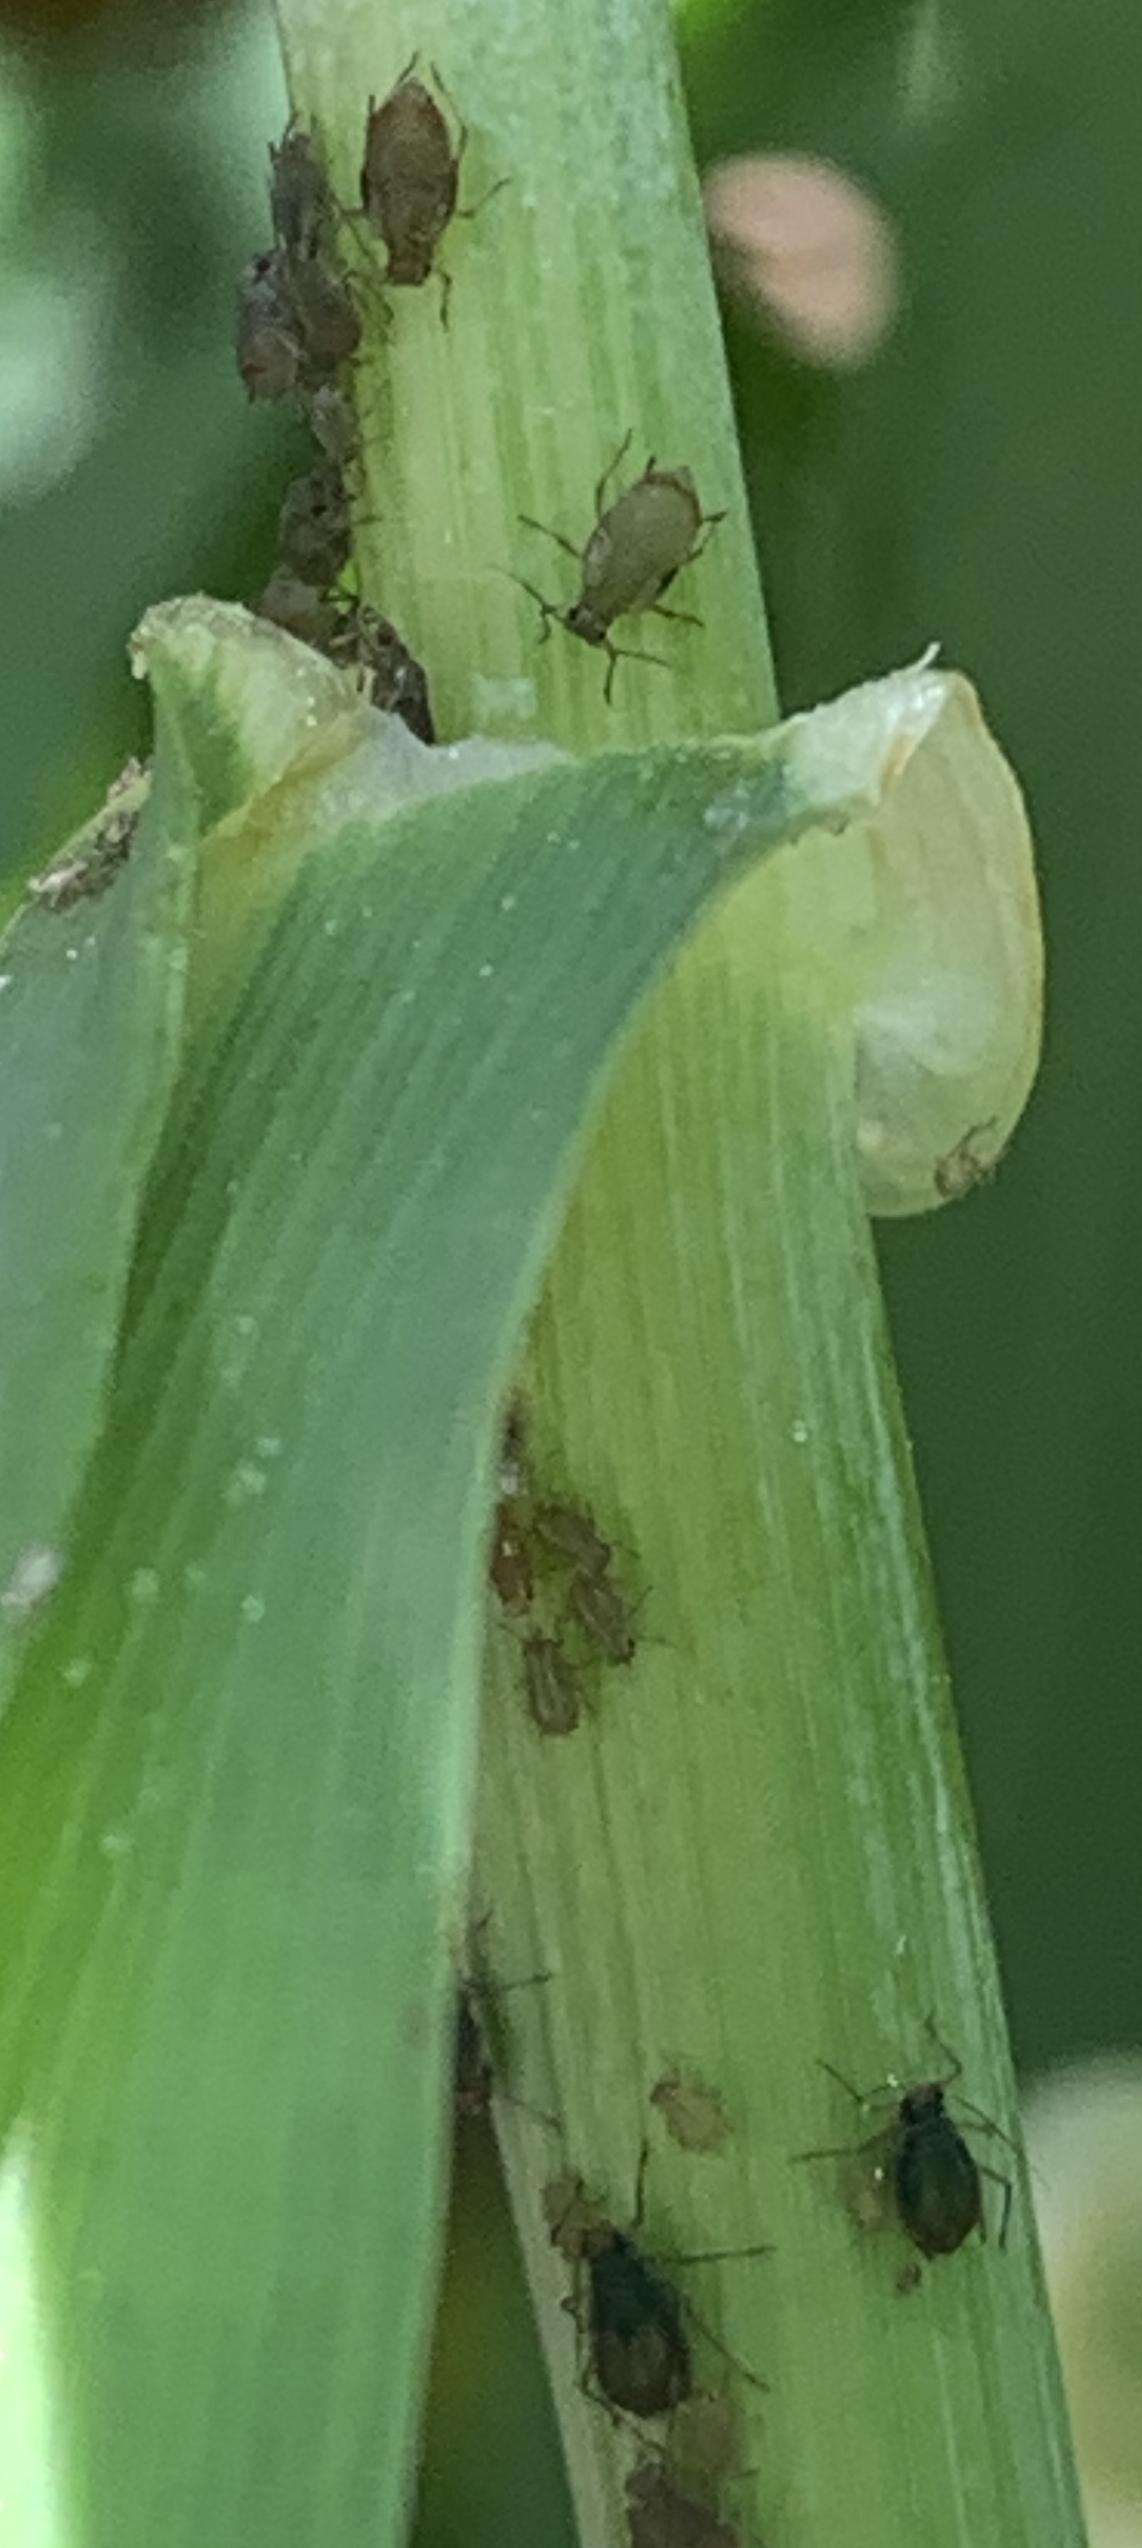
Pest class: bird_cherry_oat_aphid